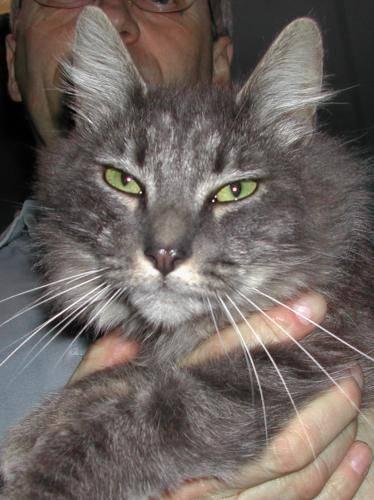
cat